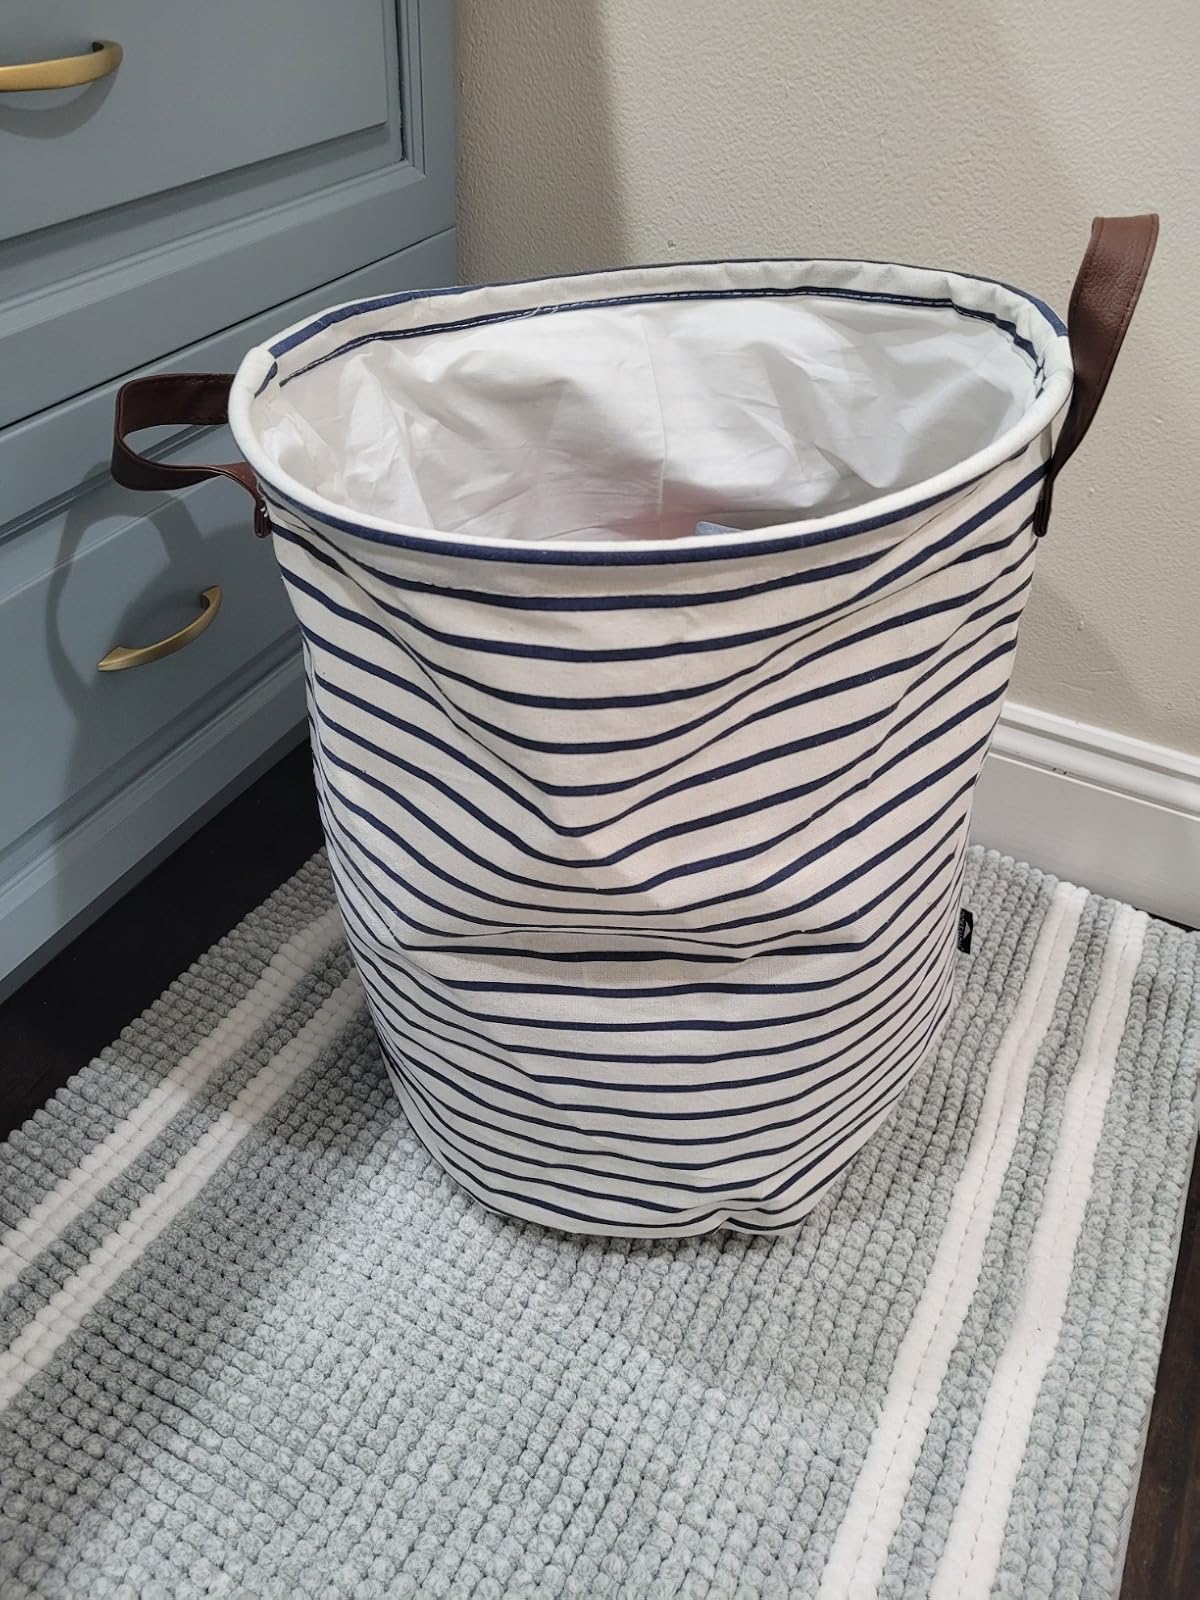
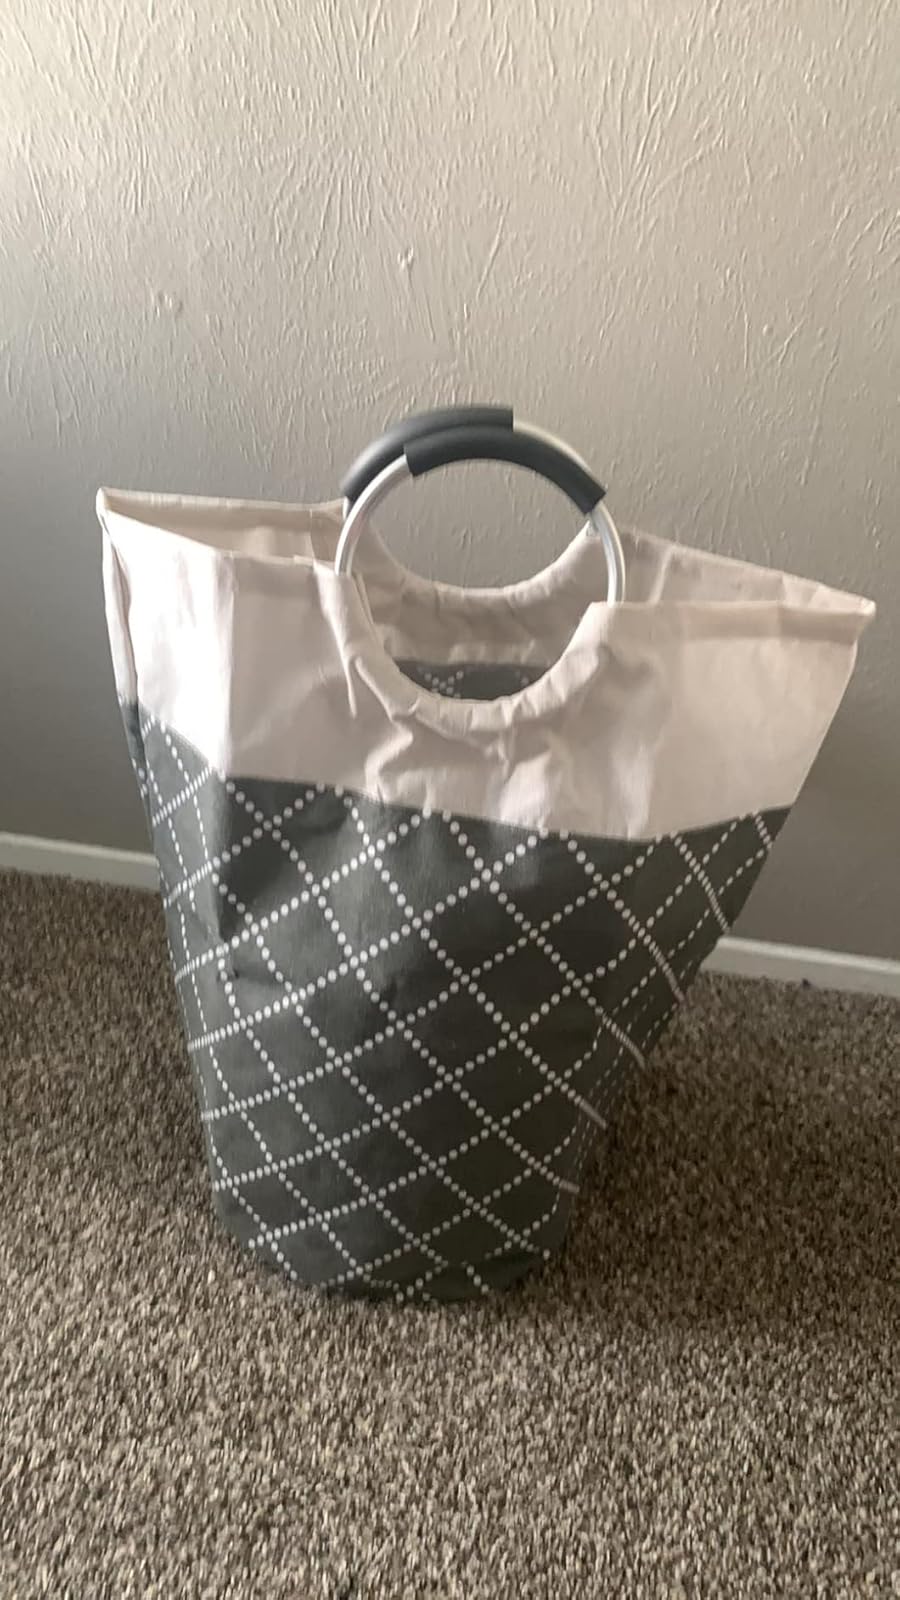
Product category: items_hamper
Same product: no